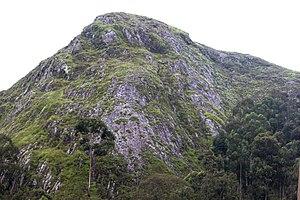
Legend to the people of Ntubaw in the donga and mating division.
Ntumbaw est un village du Cameroun situé dans la commune de Ndu. Il est rattaché au département du Donga-Mantung, dans la région du Nord-Ouest.